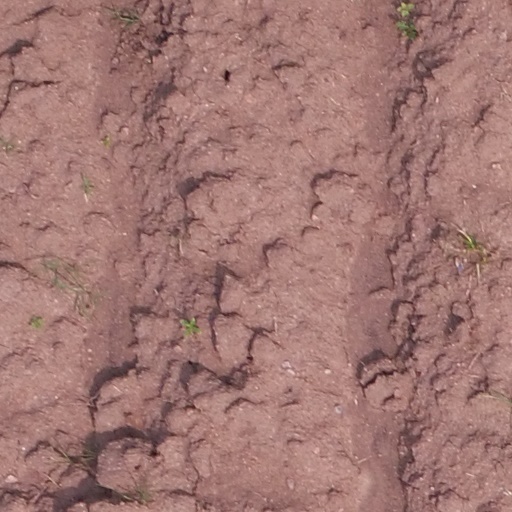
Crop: maize; corn